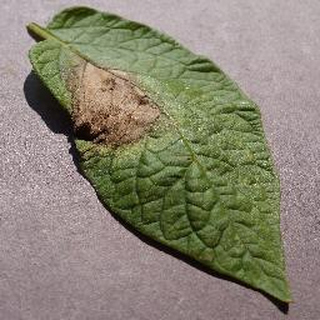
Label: potato_late_blight